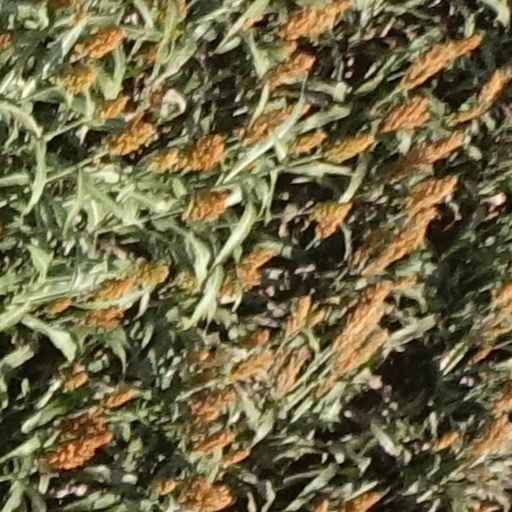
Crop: sorghum